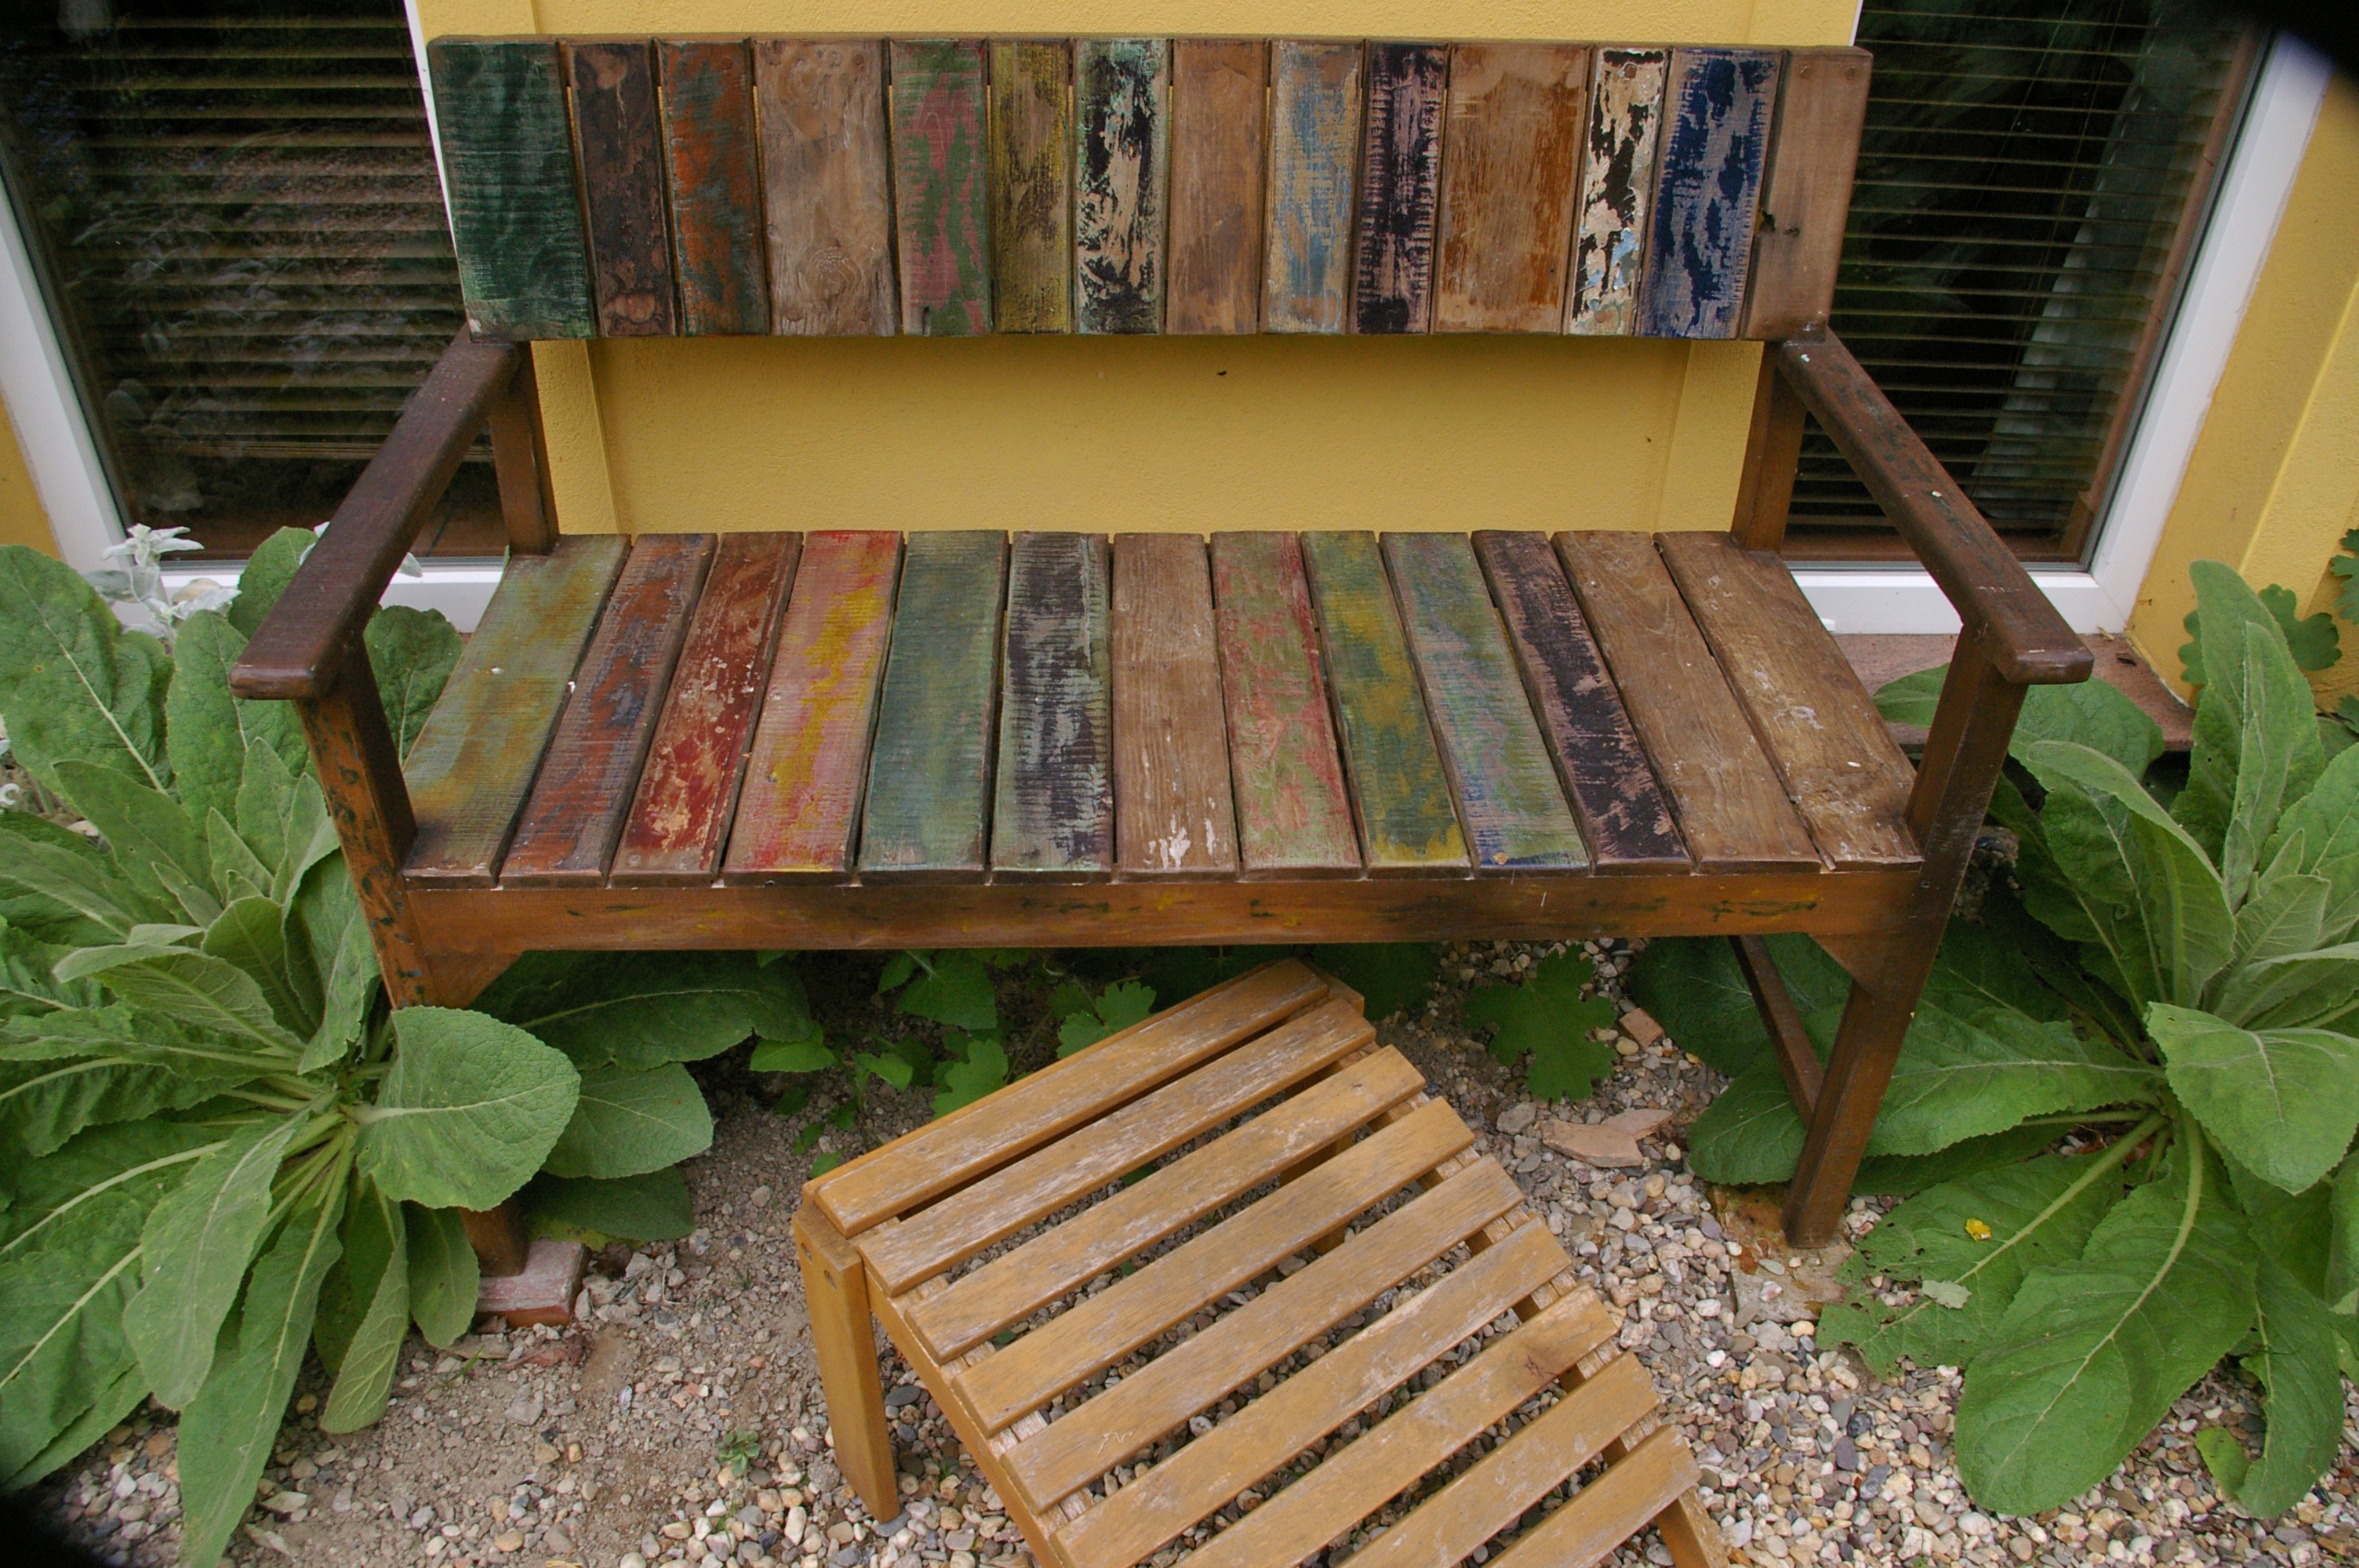
nature, wood, bench, old, relax, fashion, rest, bare, furniture, garden, sit, bank, relaxation, symmetry, quiet, silent, enjoy, relaxed, used, being alone, garden design, garden bench, mullein, seating area, man made object, outdoor structure